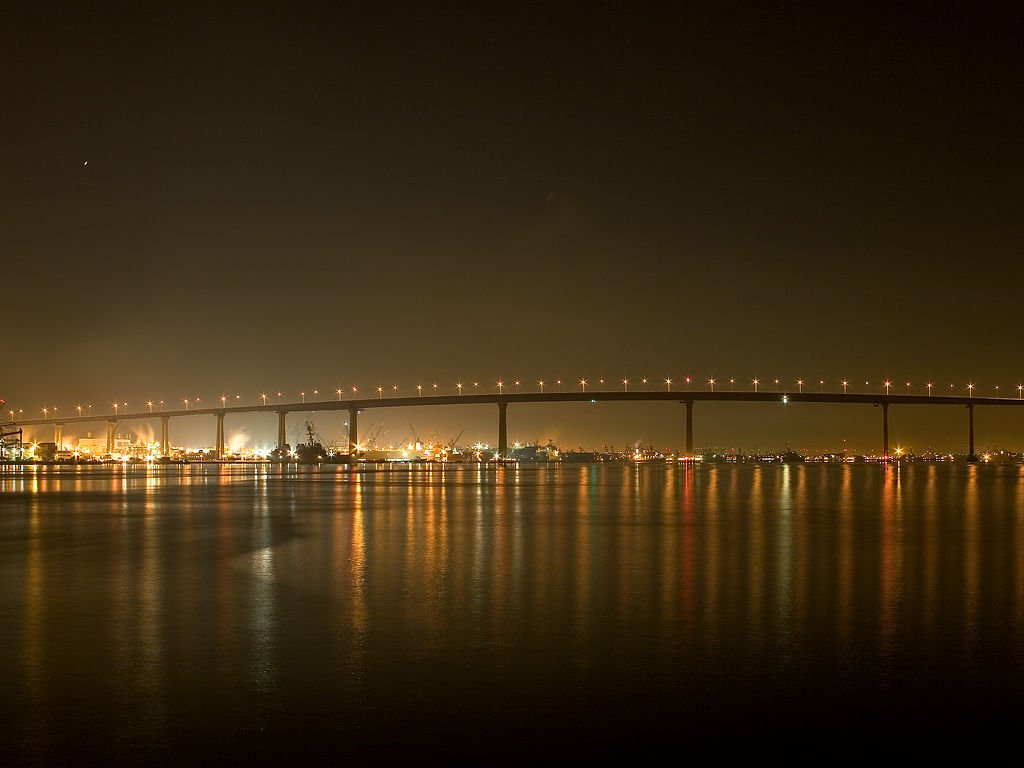
sea, horizon, light, sunrise, bridge, skyline, night, morning, dawn, city, cityscape, dusk, evening, reflection, usa, calm, darkness, port, long exposure, lights, quiet, san diego, atmospheric phenomenon